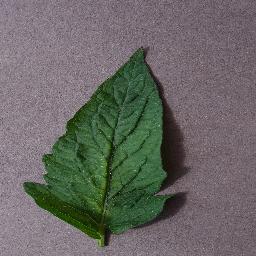
Label: Tomato___Spider_mites Two-spotted_spider_mite